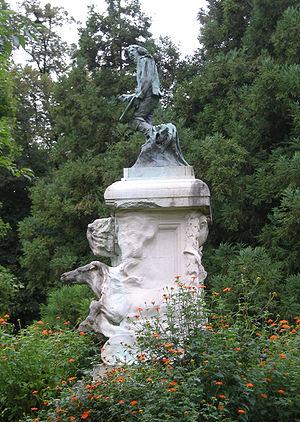
Auguste Rodin (Français, 1840-1917): Monument à Claude Gelée, de profil, Pard de la Pépinière, Nancy, France.
Claude Gellée, dit « le Lorrain », Claude ou Claude Lorrain, est un peintre, dessinateur et graveur lorrain, figure emblématique du paysage de style classique.